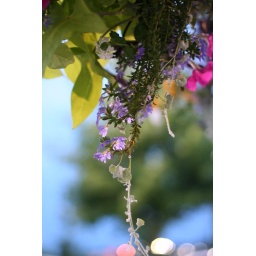
i love the flower baskets in tigertown.